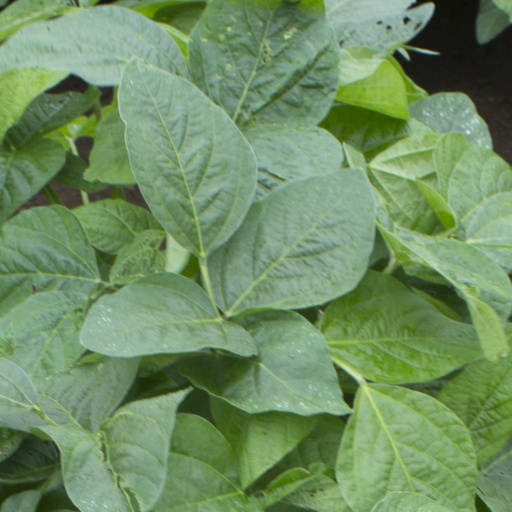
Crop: soybean